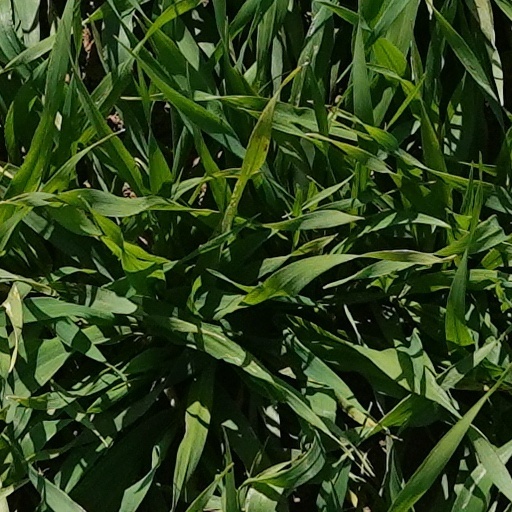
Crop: wheat